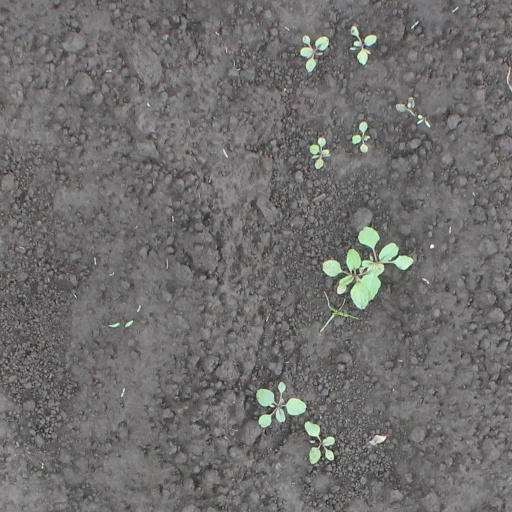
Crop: soybean